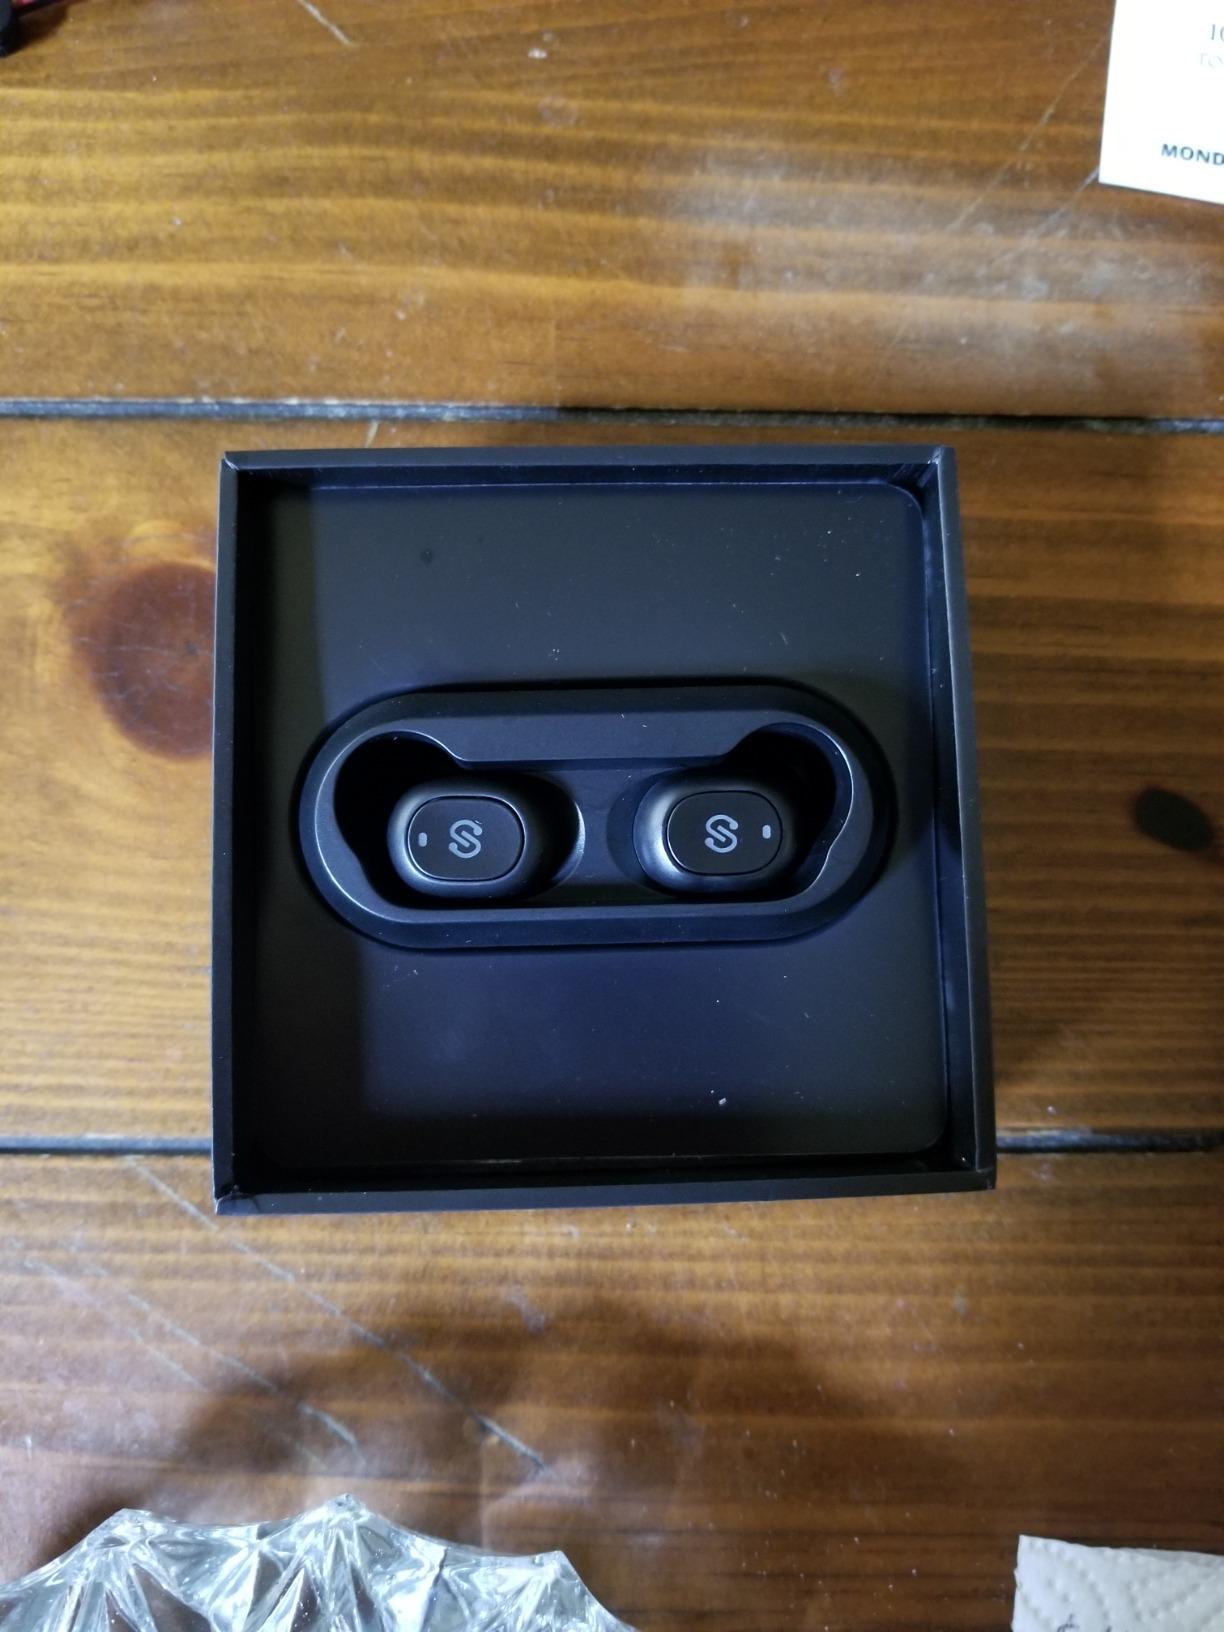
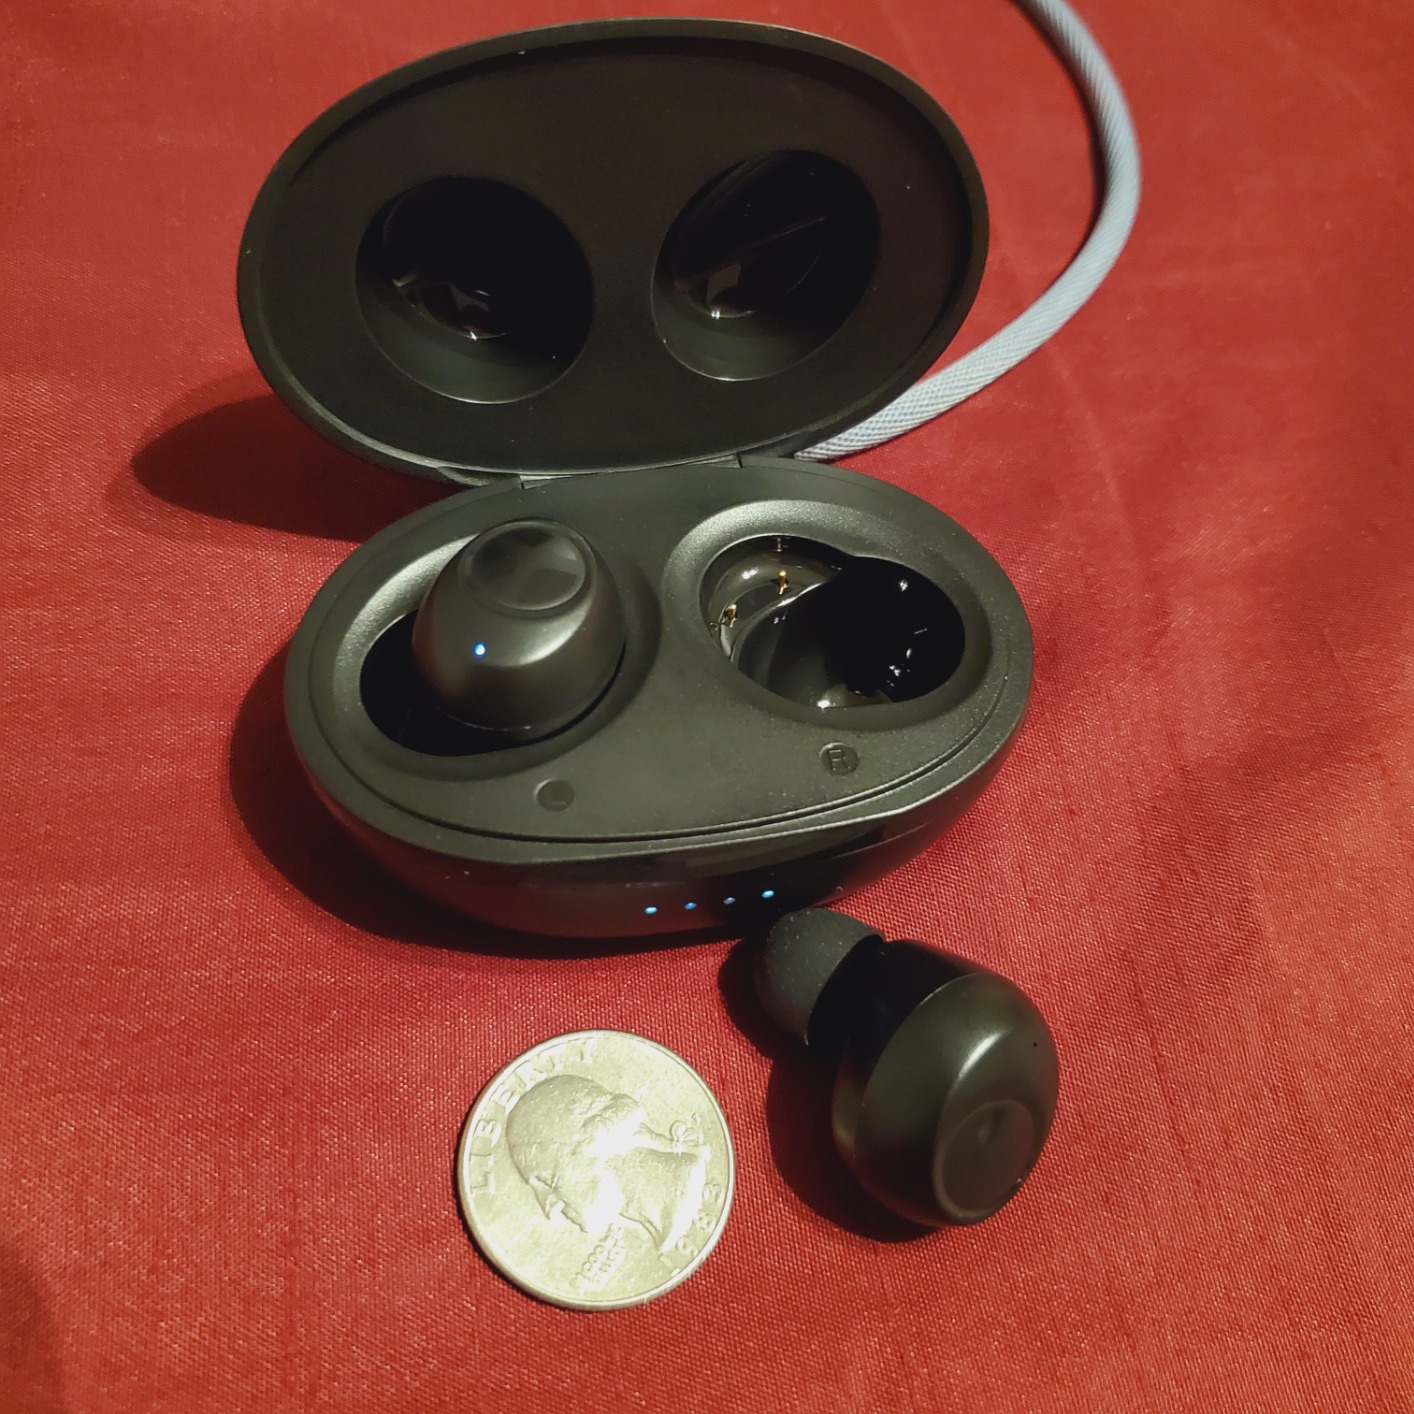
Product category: earbuds
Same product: no